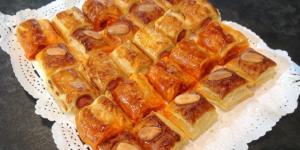
hojaldres variados salados